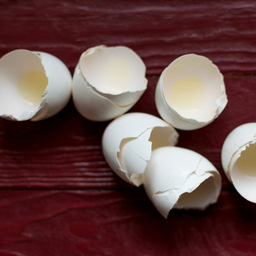
Label: eggshells